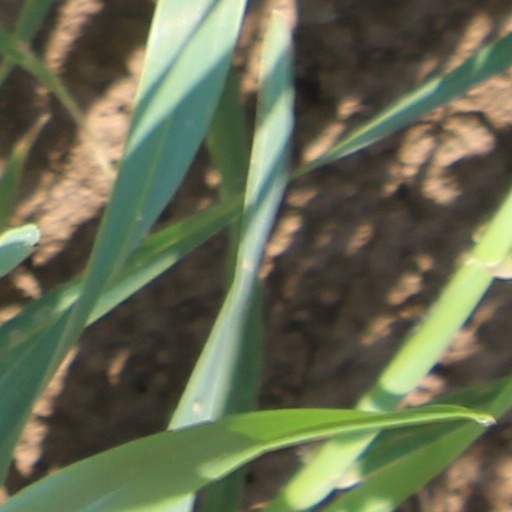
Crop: wheat